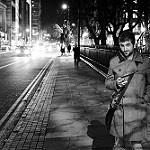
Label: street